Gov. Frank West Rollins House

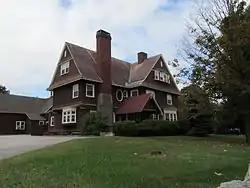

The Gov. Frank West Rollins House is a historic house at 135 North State Street in Concord, New Hampshire, United States. The house was built in 1890 for Frank West Rollins, a politician and eventual governor of New Hampshire, by the Boston firm of Andrews, Jaques & Rantoul. It is one of the most elaborate area instances of Shingle style architecture. The house was listed on the National Register of Historic Places in 1984.